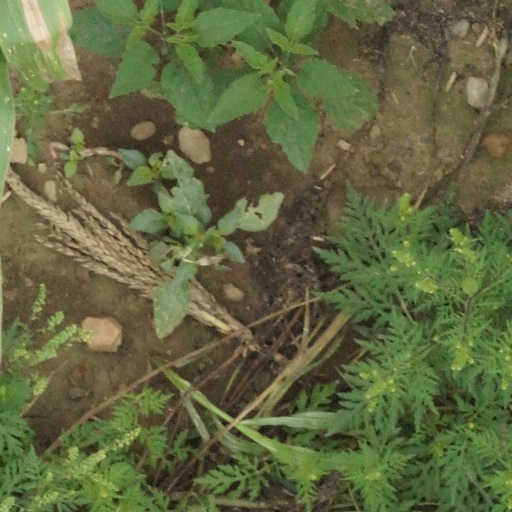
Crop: maize; corn